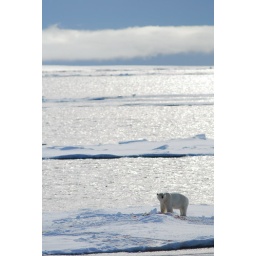
Male polar bear standing on ice floe in Svalbard.